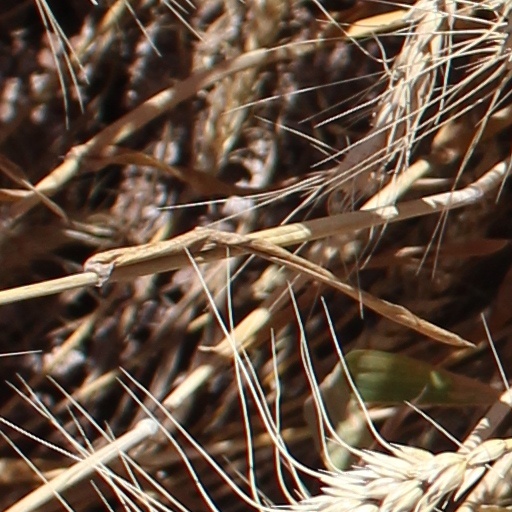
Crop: wheat